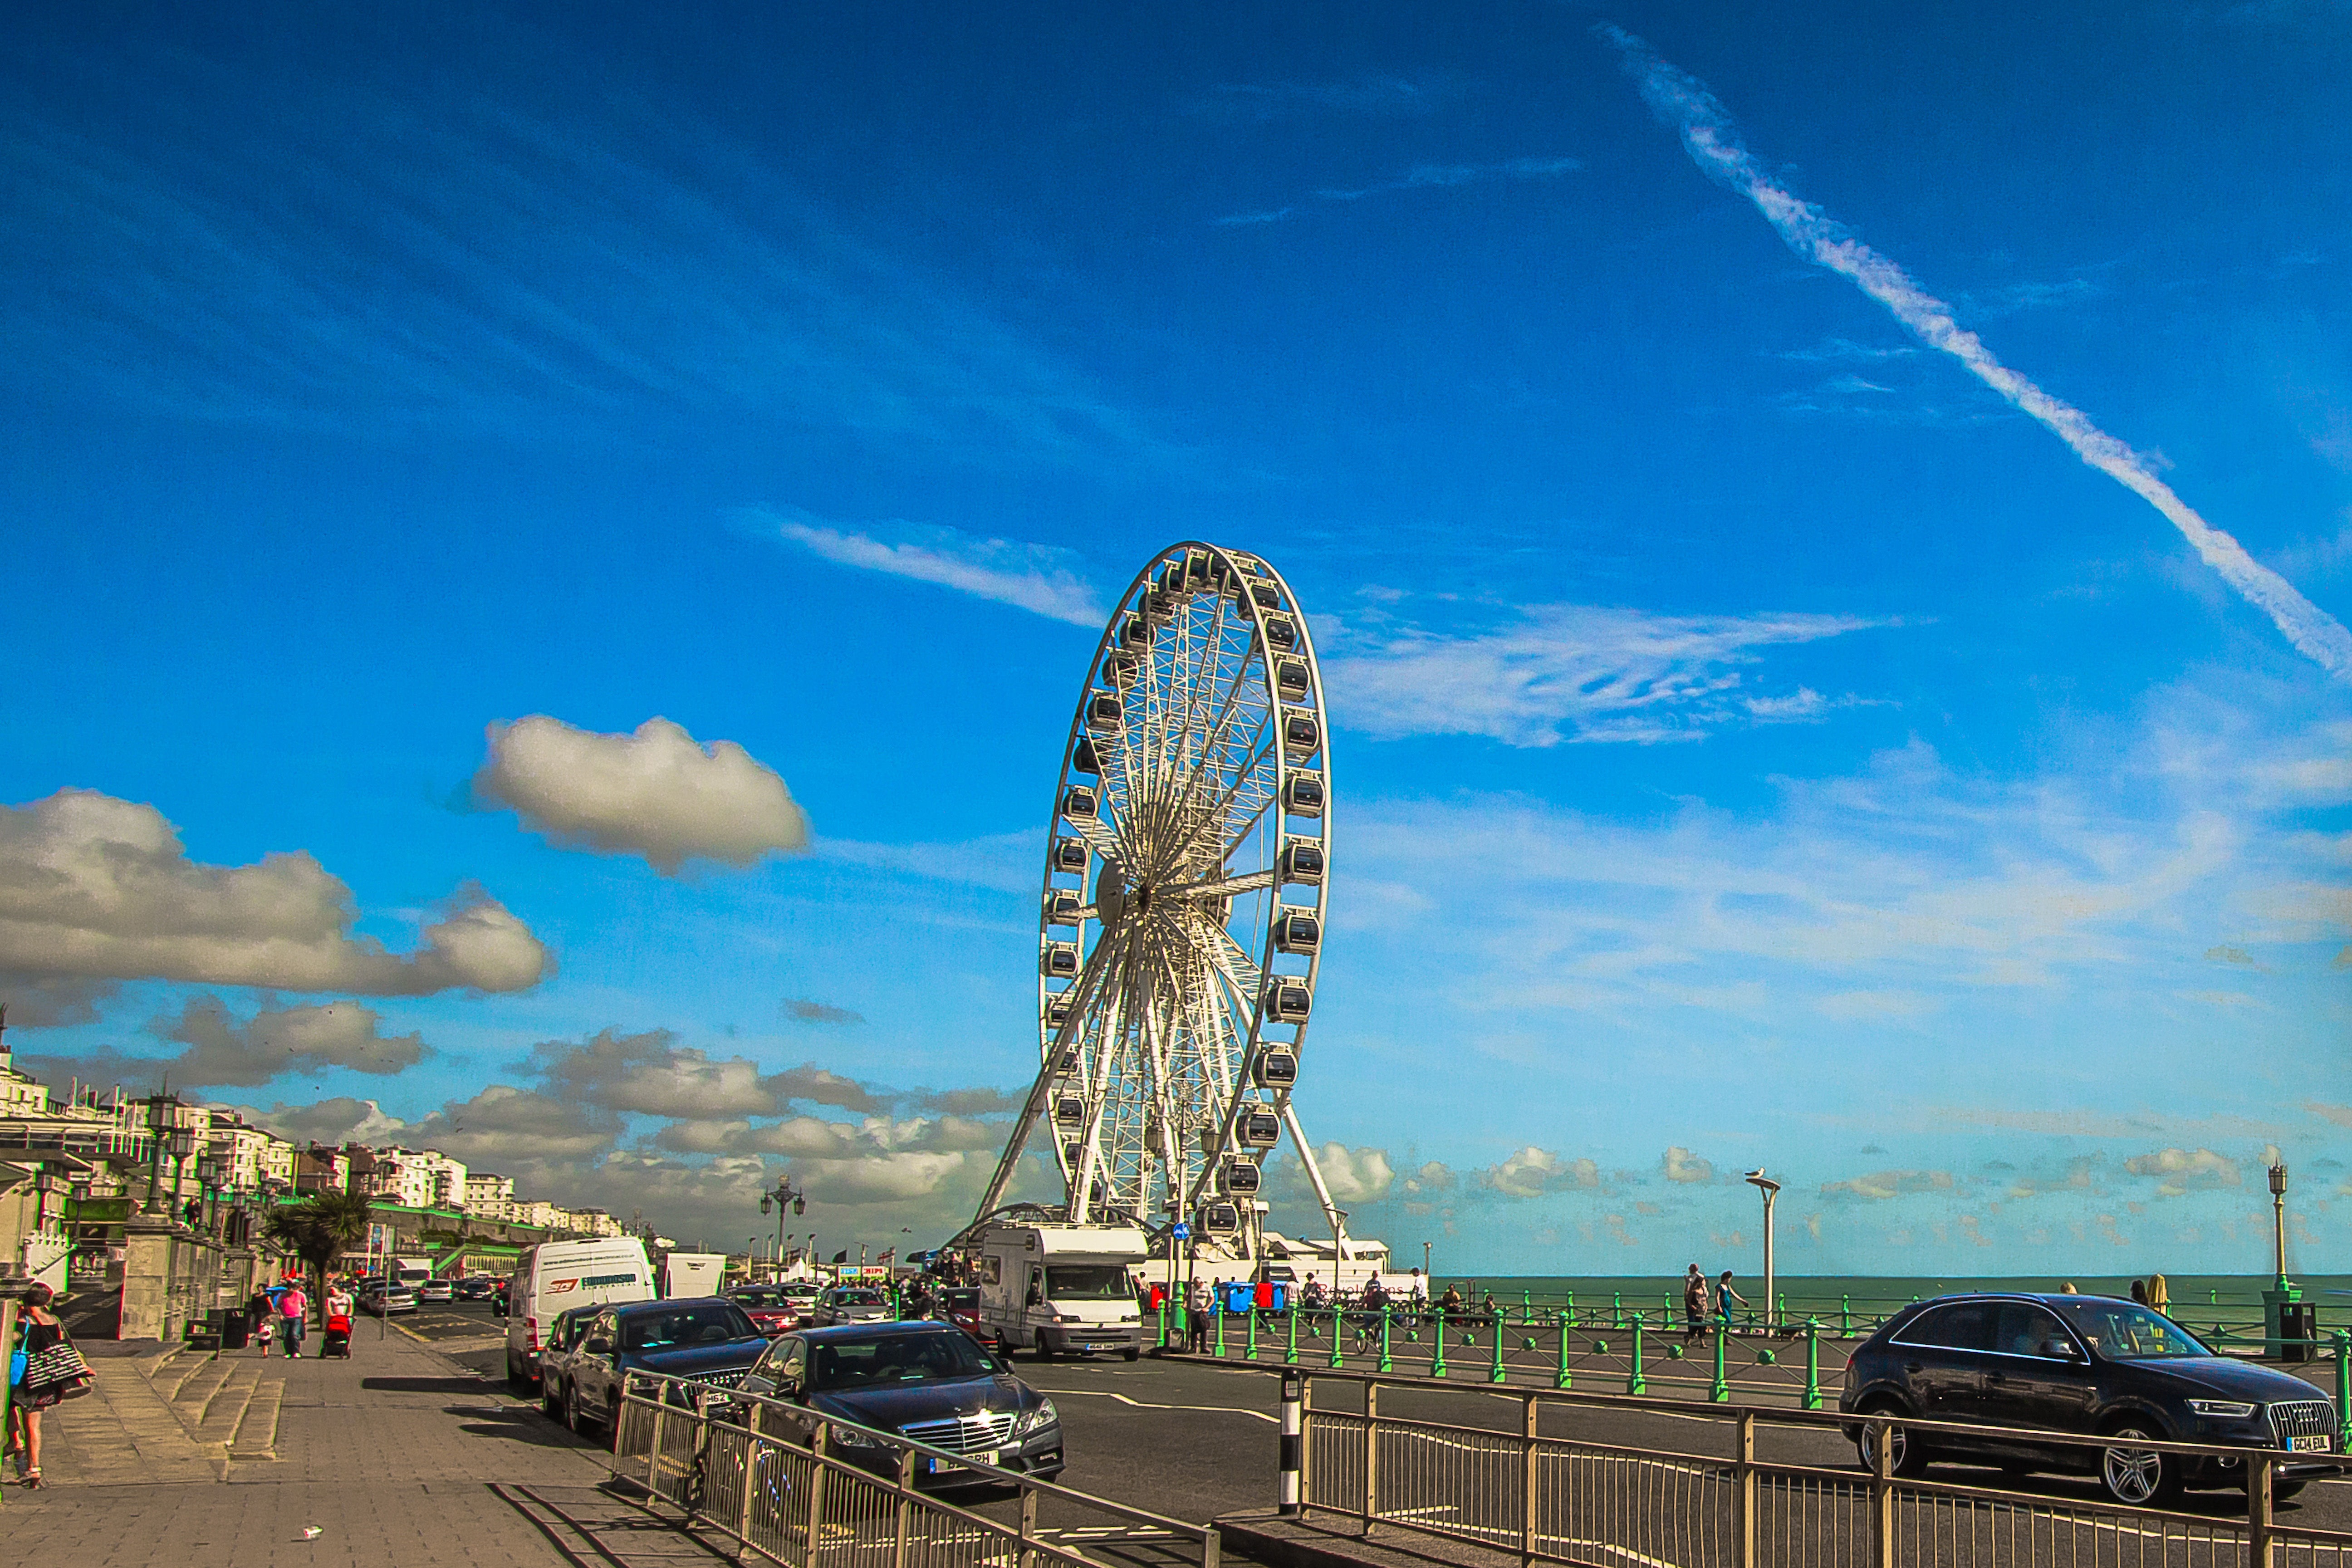
sea, coast, sky, cityscape, ferris wheel, amusement park, tower, park, landmark, promenade, brighton, amusement ride, atmosphere of earth, nonbuilding structure